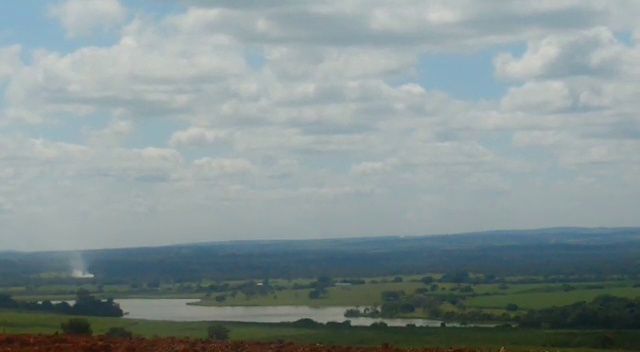
Fire: no
Smoke: yes